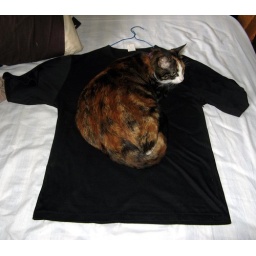
This is why all my clothes are covered in cat hair.